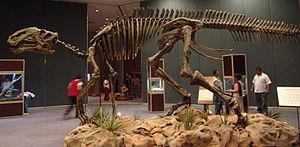
Kritosaurus est un genre éteint de dinosaures ornithopodes de la famille des hadrosauridés. Il a vécu en Amérique du nord à la fin du Crétacé supérieur, Campanien et Maastrichtien, soit il y a environ entre 83,6 à 66,0 millions d'années.